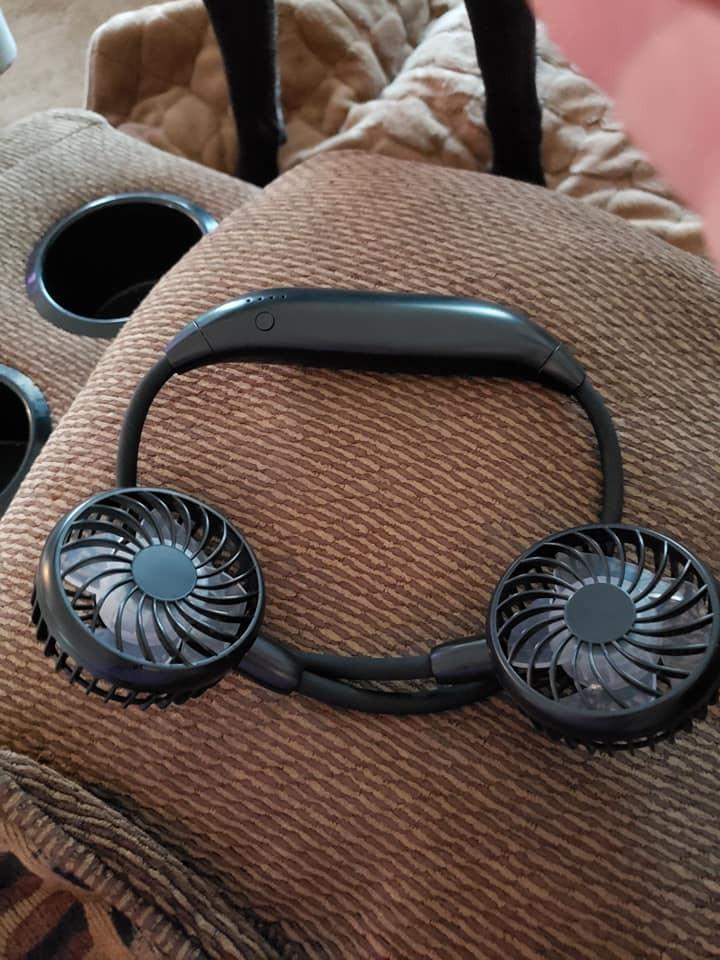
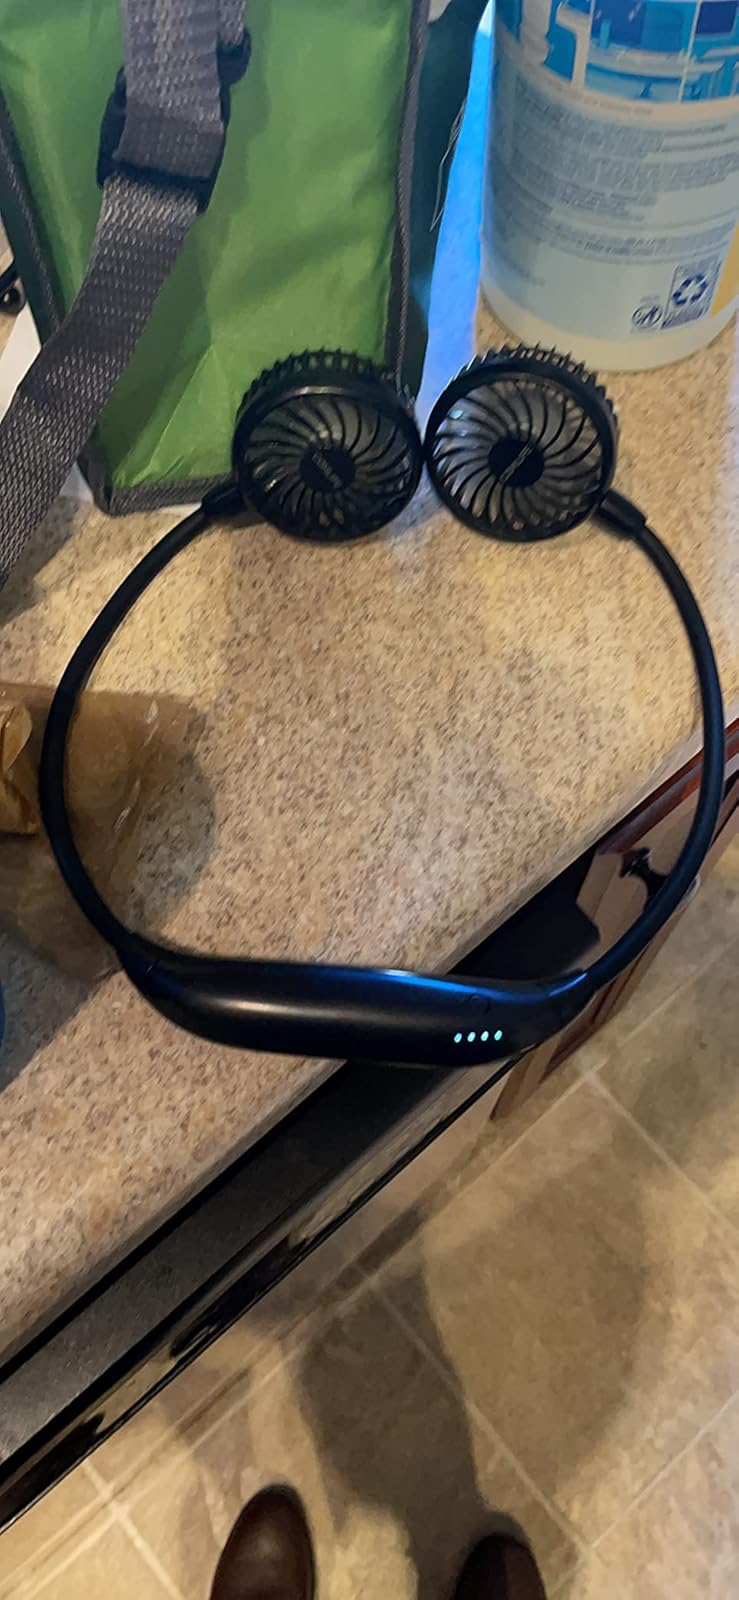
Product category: fan
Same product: no